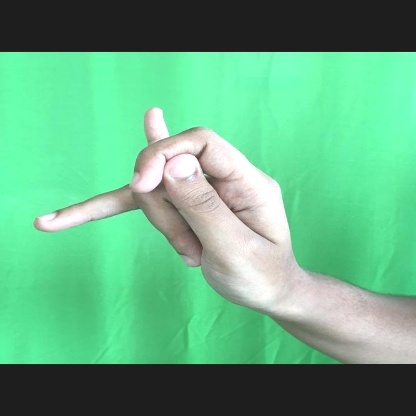
Mudra: Katakamukha